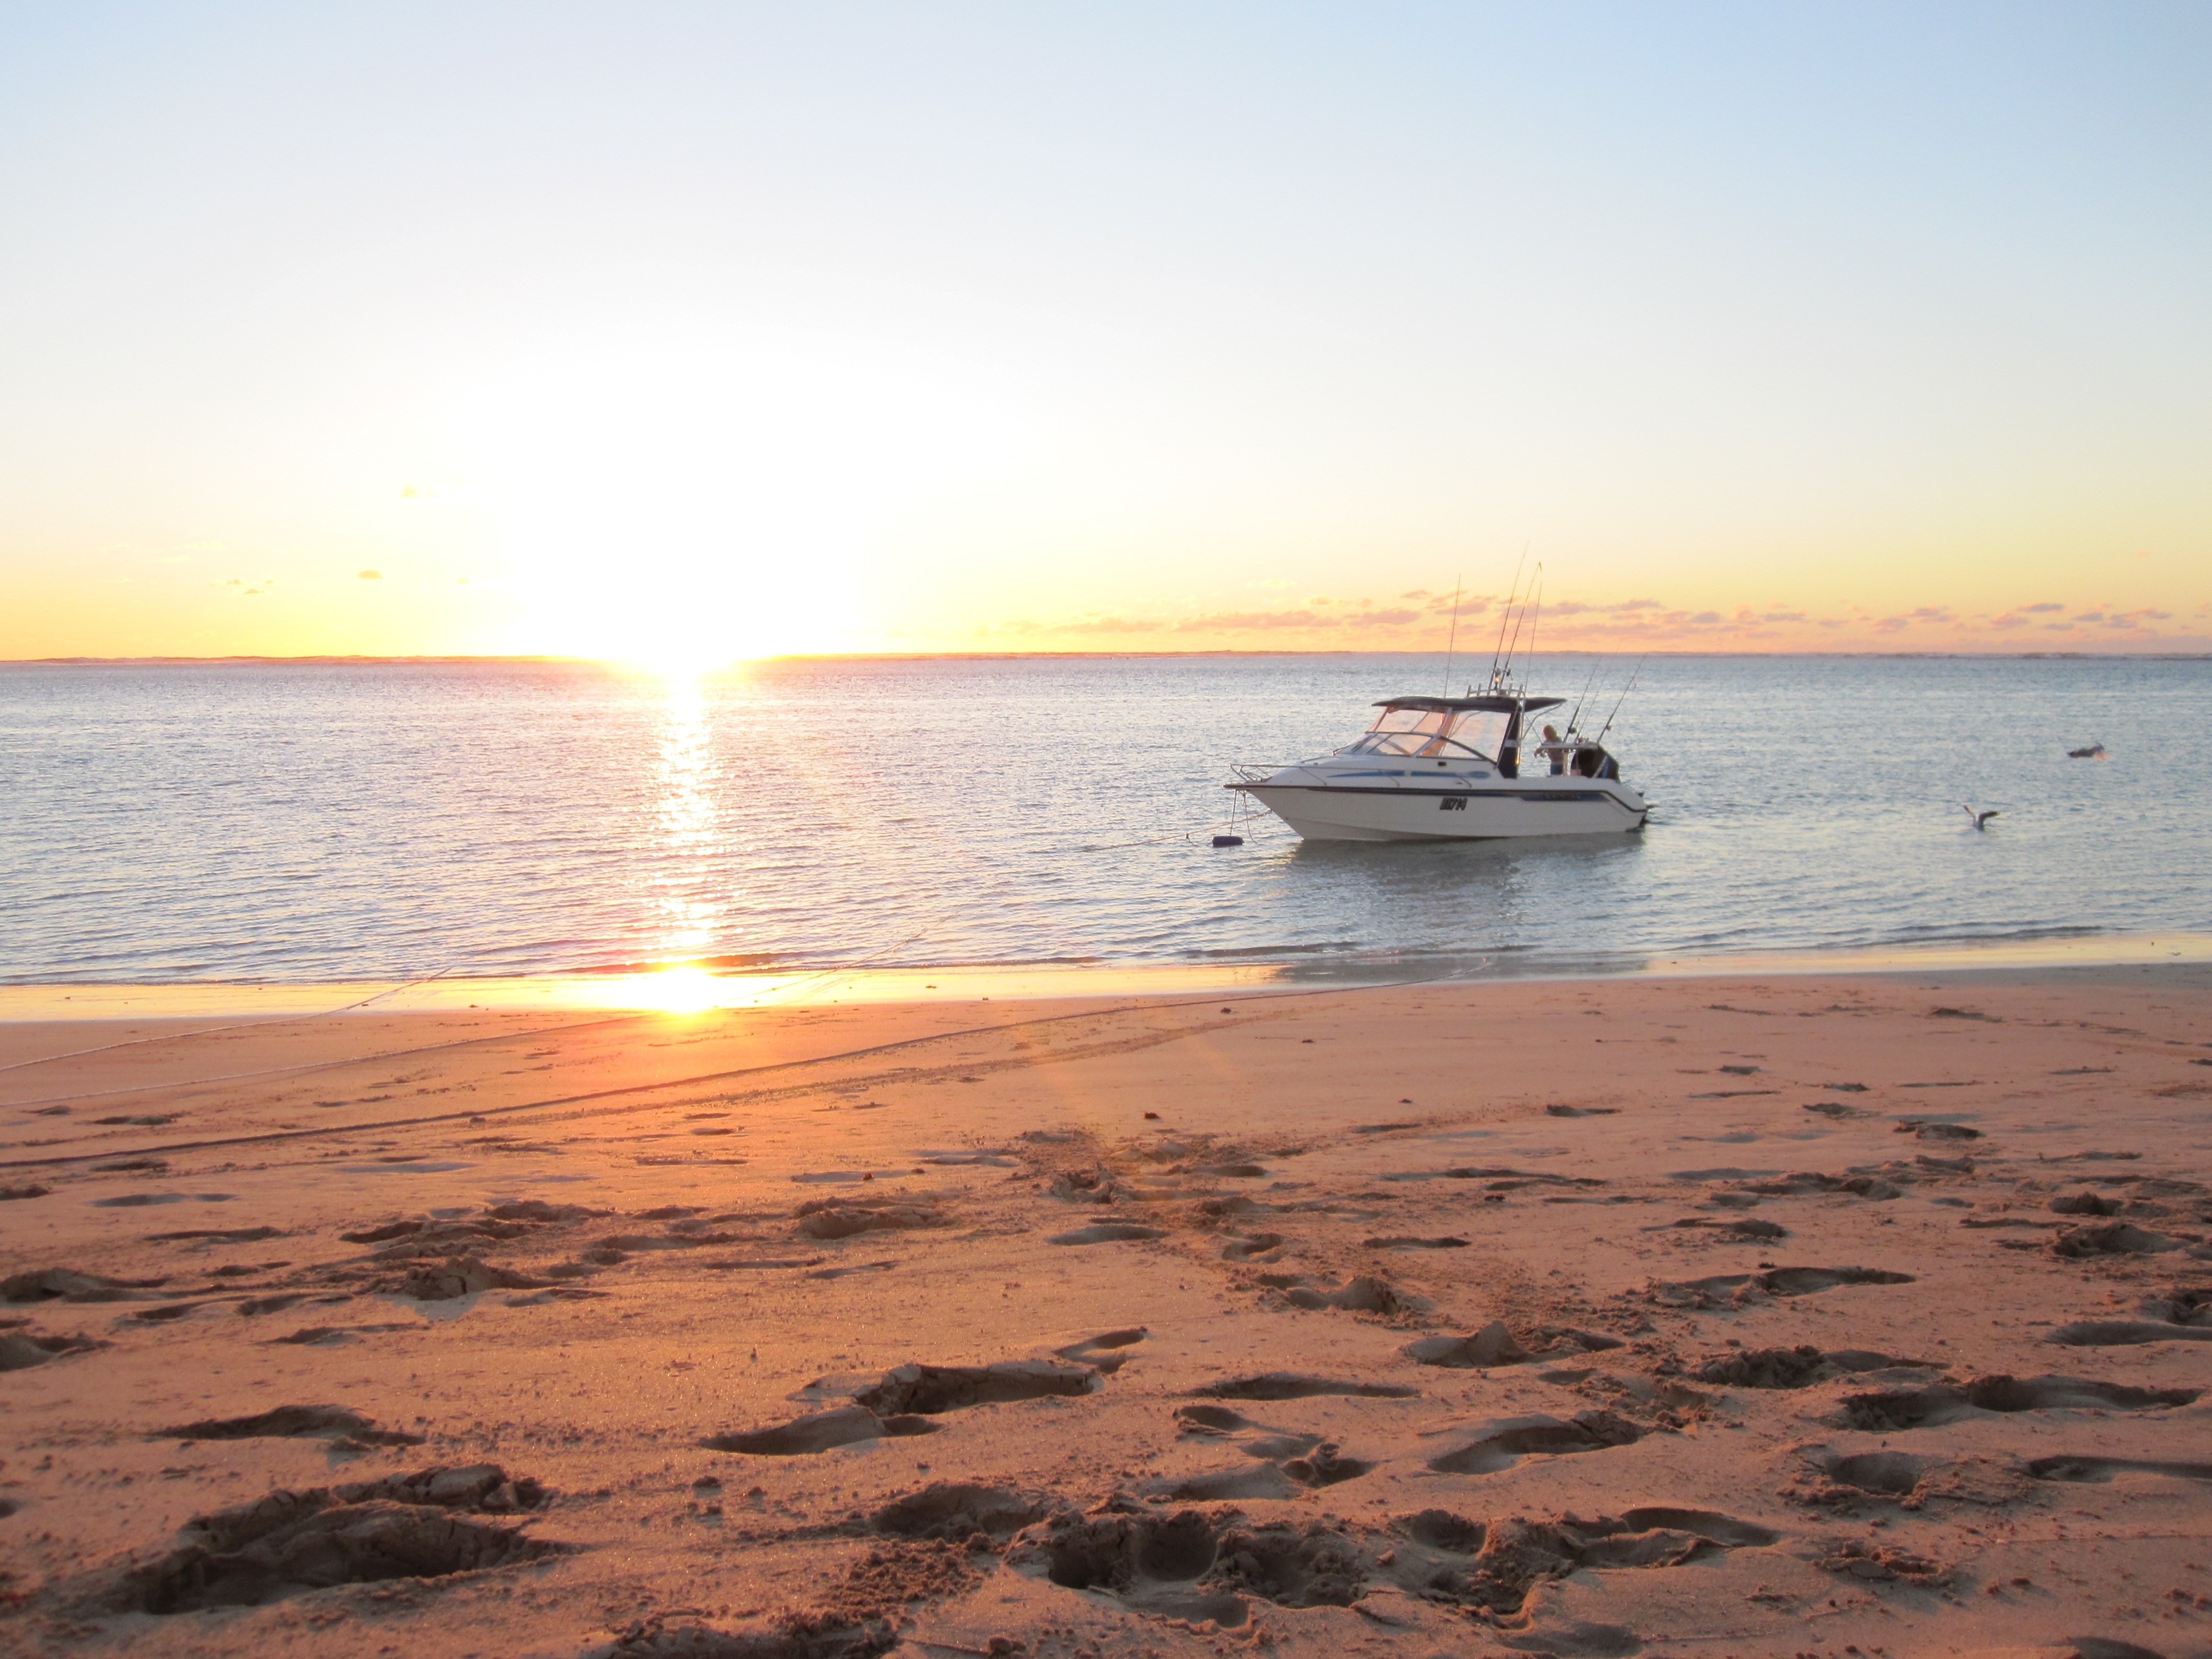
beach, sea, coast, water, sand, ocean, horizon, sunrise, sunset, boat, shore, wave, dawn, vacation, dusk, vehicle, seascape, bay, body of water, cape, wind wave